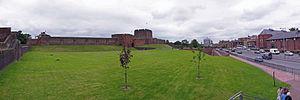
Le château de Carlisle est une forteresse médiévale située dans la ville britannique de Carlisle, dans le comté anglais de Cumbria. Bâti au XIᵉ siècle, non loin des ruines du mur d’Hadrien, il a été la scène de nombreuses batailles en raison de la proximité entre Carlisle et la frontière entre l’Angleterre et l’Écosse.